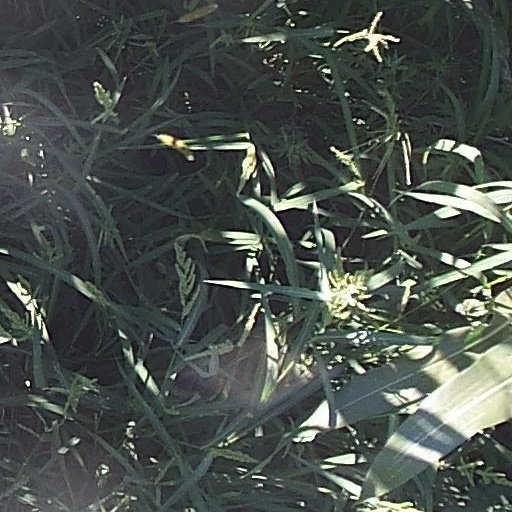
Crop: maize; corn